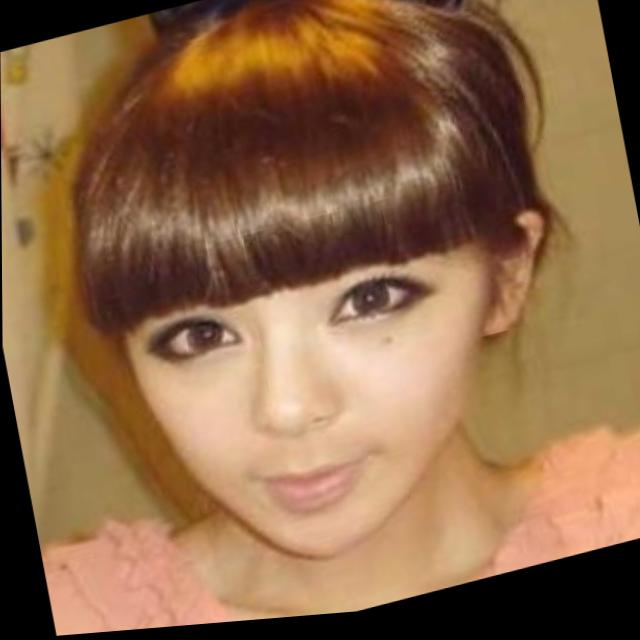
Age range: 13-20